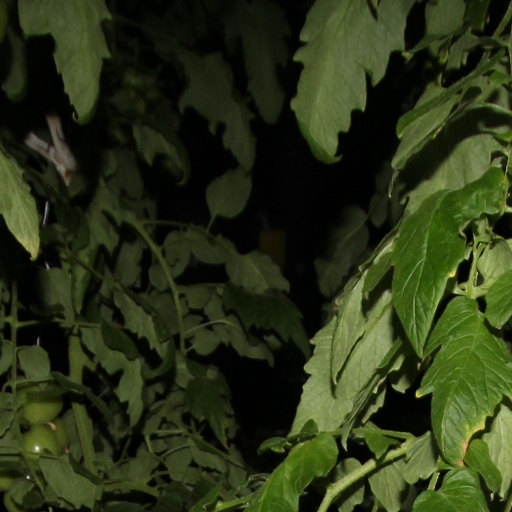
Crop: tomato